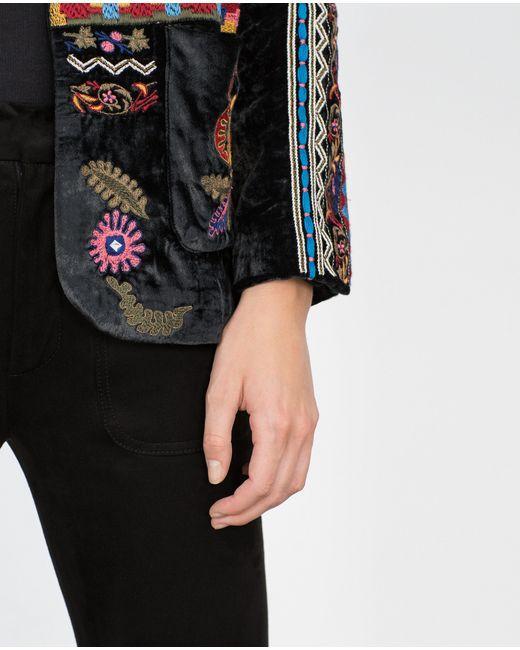
schöne modische bestickte Jacke für Mädchen